Elizabeth King Ellicott

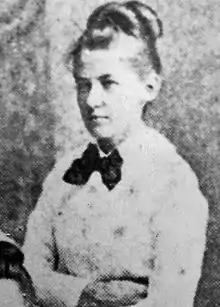

Ellicott was born in 1858 to a wealthy Baltimore family. After studying at the Howland Institute, she returned to Baltimore. Several years later, she and several friends opened the Bryn Mawr School for Girls in 1885. That same group four years later donated $500,000 to Johns Hopkins University, on the condition that they allow women to attend the medical university. In 1894, she founded the Women's Literary Club and Arundel club in Baltimore. In 1900, the latter club would merge into the Maryland Federation of Women's Clubs, of which Ellicott was elected president of the board. That same year, she married William Miller Ellicott.